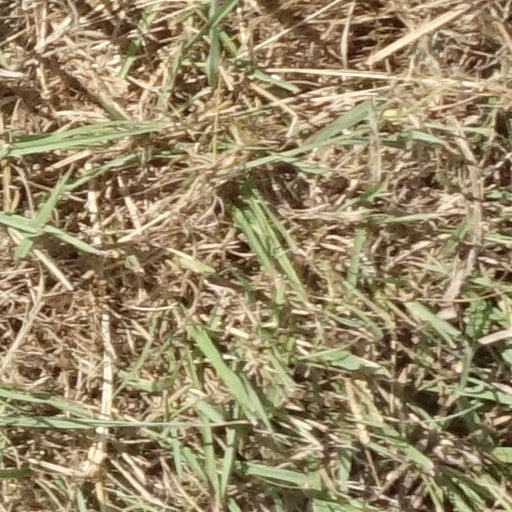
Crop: sorghum